Describe the emotion expressed in this image:  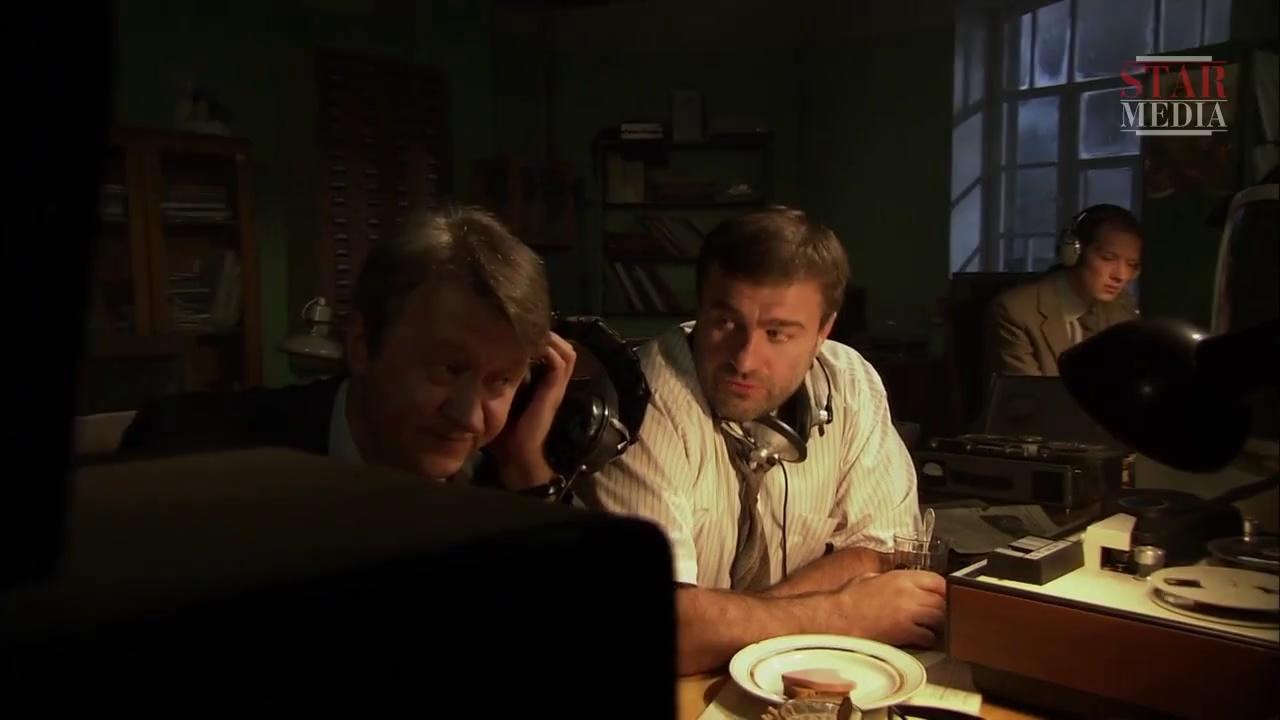
This person displays Suffering, valence and arousal with high intensity.